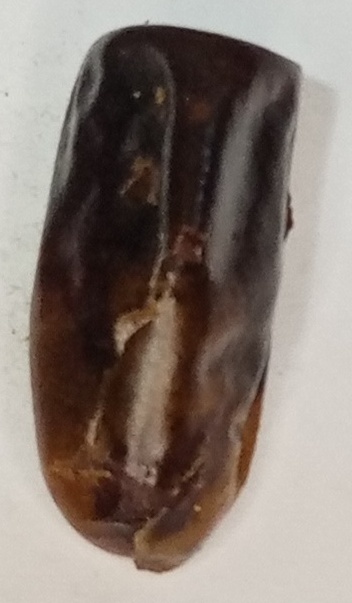
Variety: gajar
Size: small
Grade: grade-1